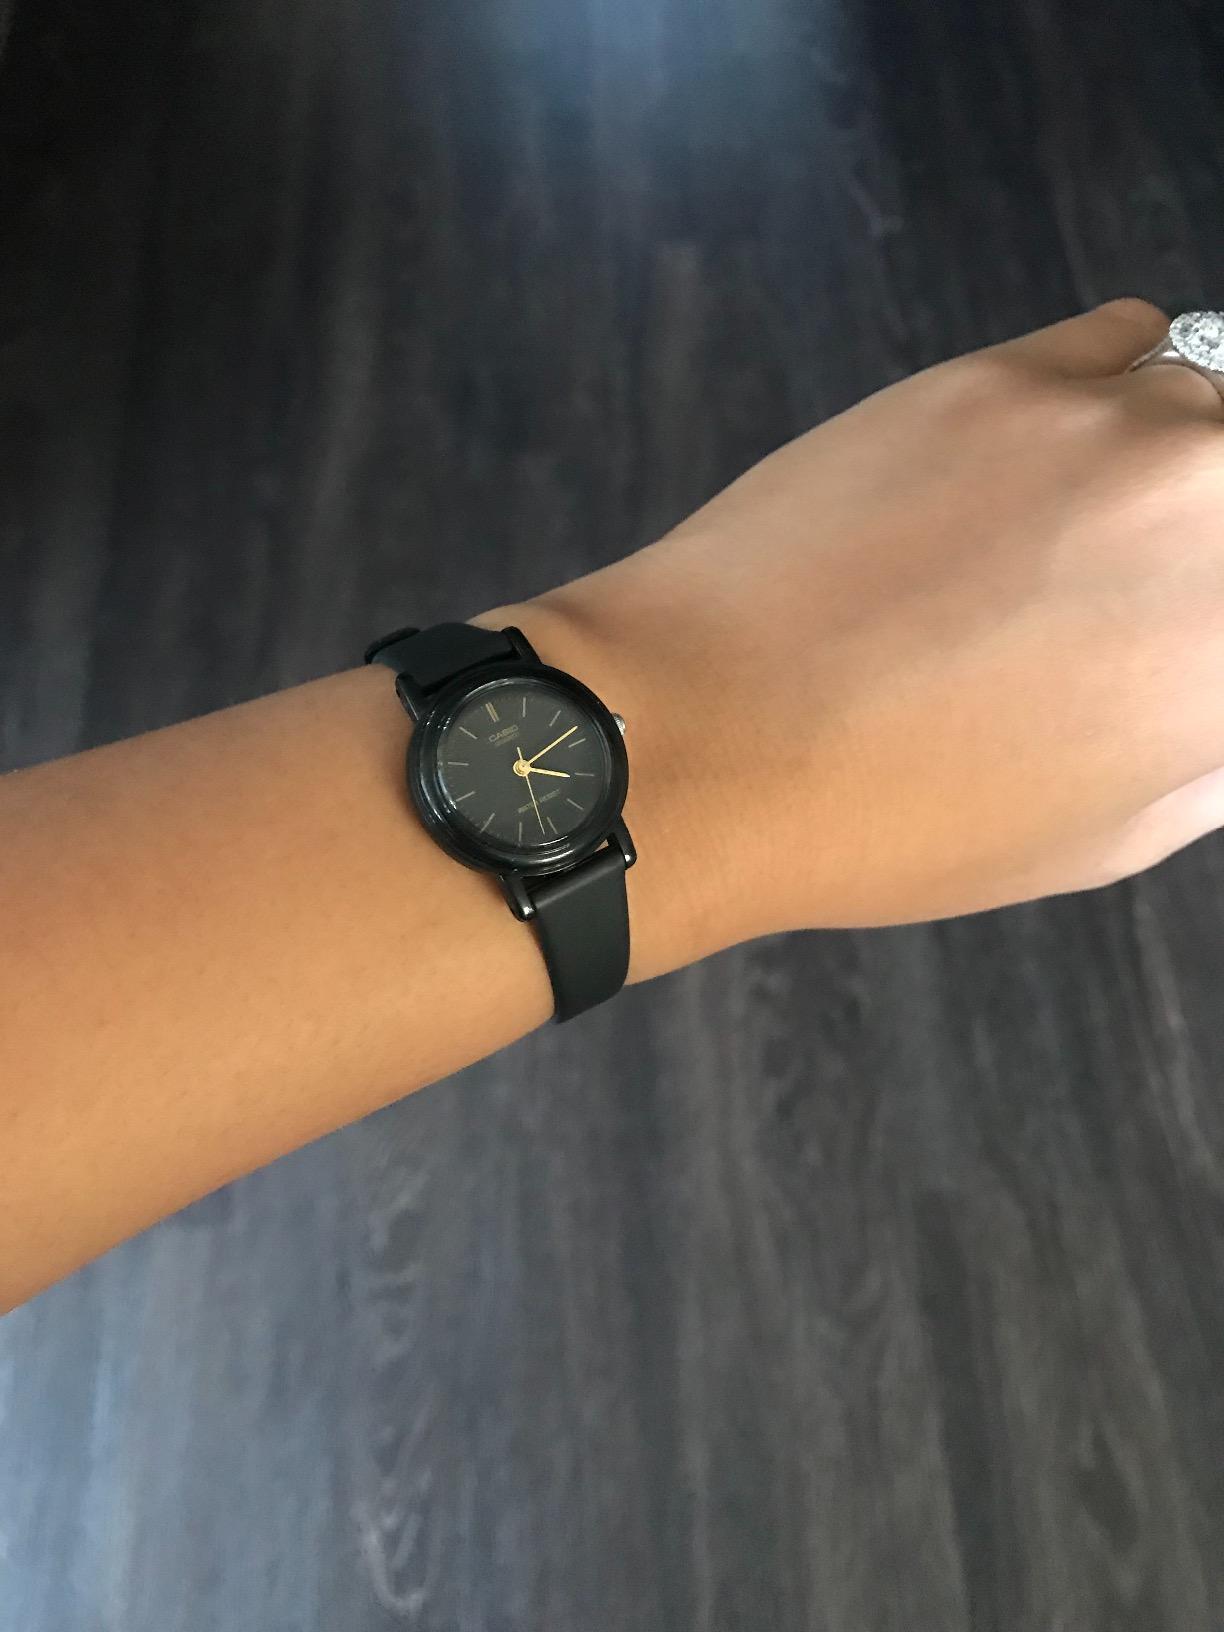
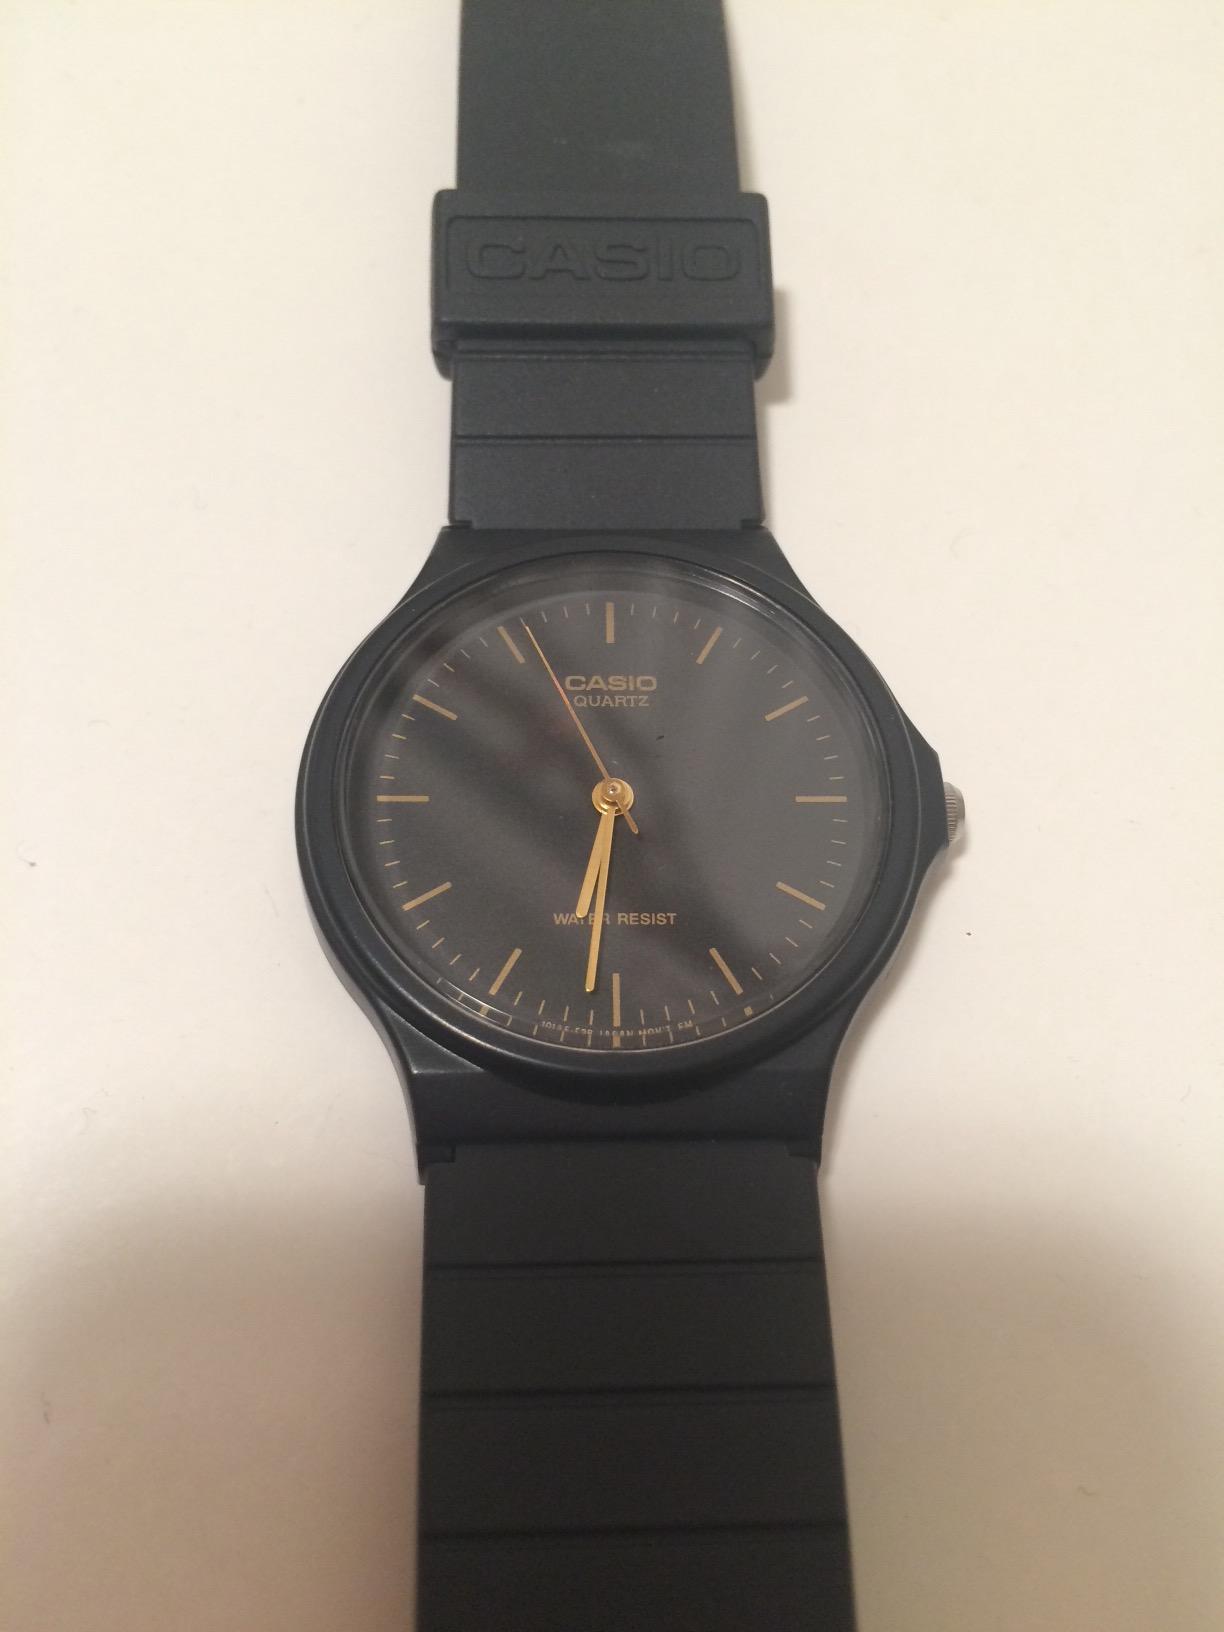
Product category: accessories_watch
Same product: no